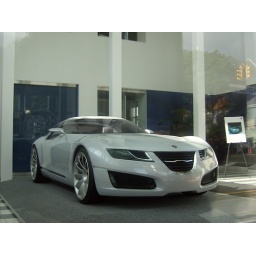
This concept was spotted in an office building lobby in Birmingham, MI.